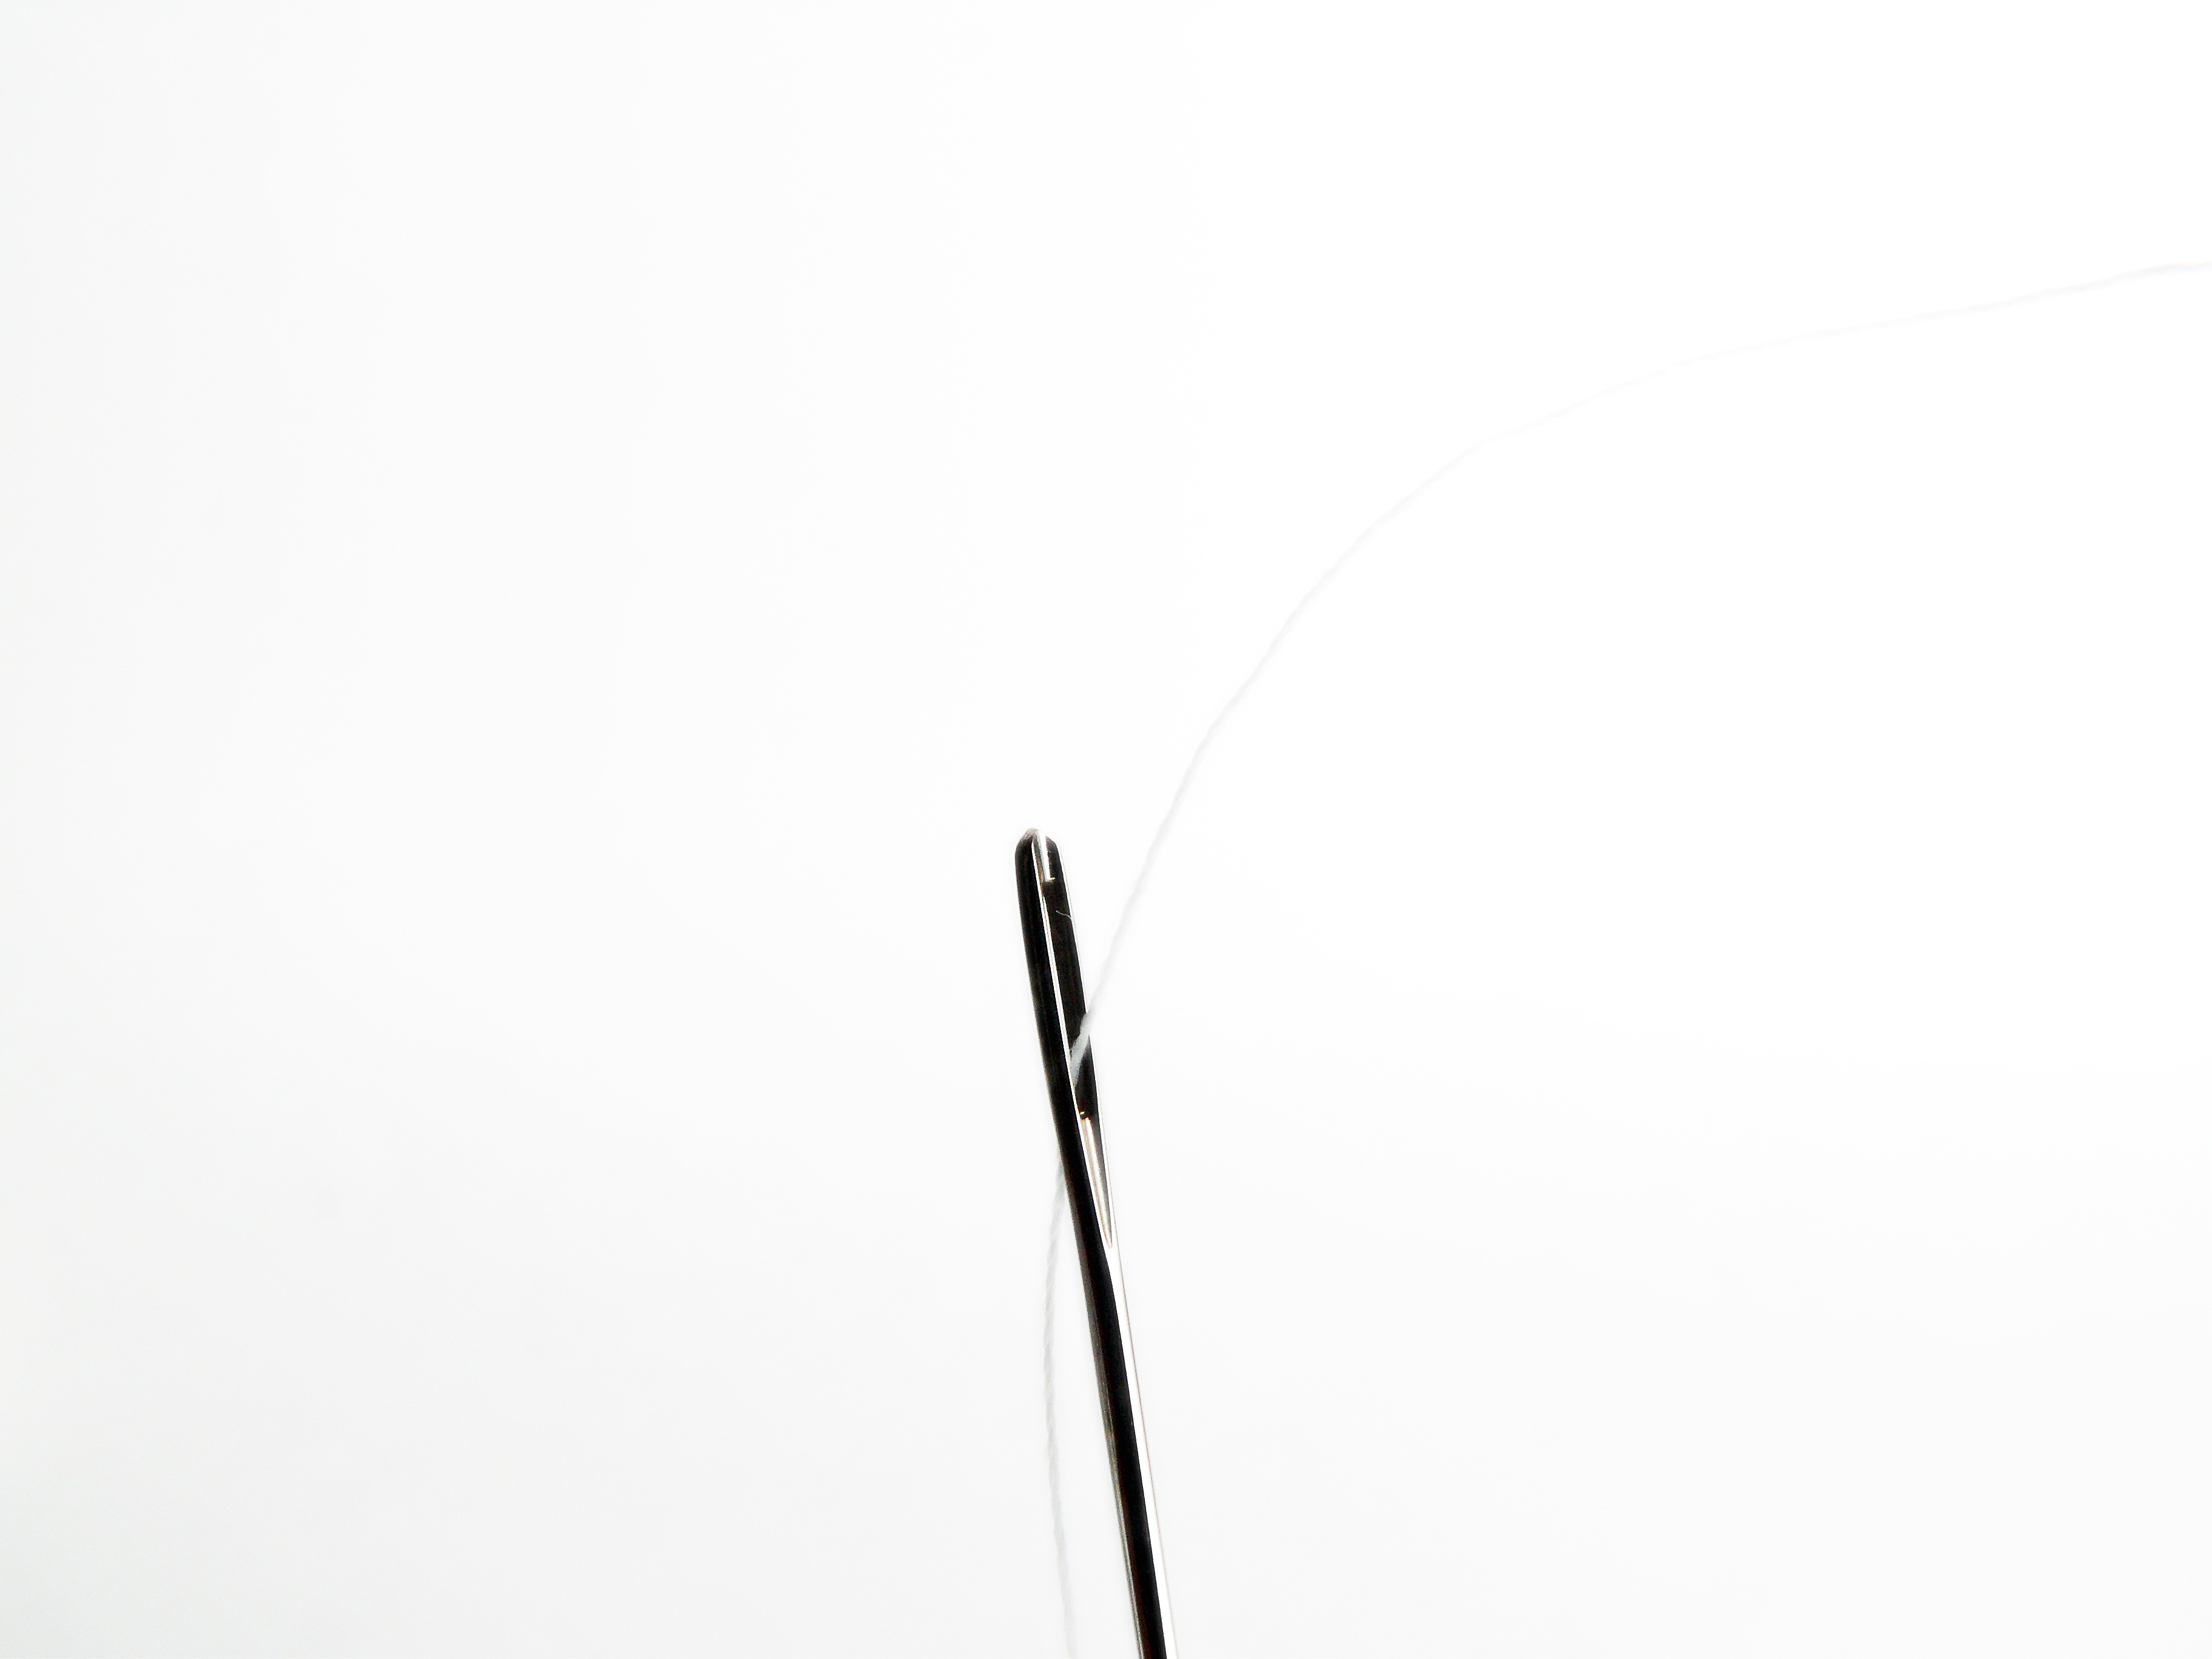
needle, repair, line, yarn, thread, sew, sewing thread, patch, bobbin, shape, twist, tailoring, hand labor, handarbeiten, middle east, needle and thread, stuff, n hutensilien, thread spool